Question: Please indicate a possible affordance area of the boxing_punching_bag that can be used for striking
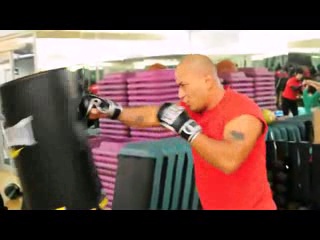
Answer: [2.5, 68, 105.5, 207]